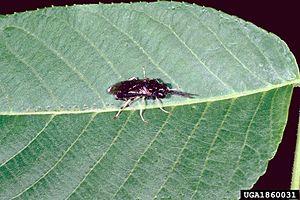
Femelle de tenthrède lanigère du noyer (Eriocampa juglandis) en train de pondre sur une foliole de noyer noir.
Eriocampa juglandis est une espèce d'insectes hyménoptères de la famille des Tenthredinidae, originaire d'Amérique du Nord.